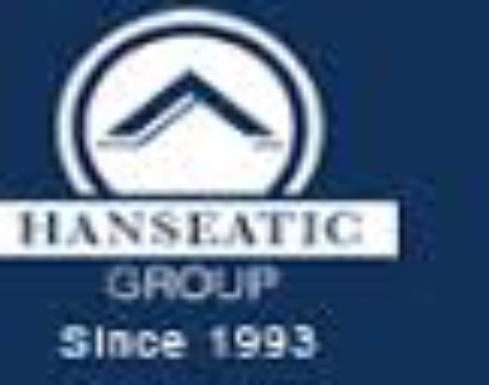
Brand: Hanseatic
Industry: Electronic